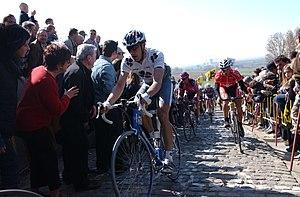
Franck Perque au Tour des Flandres 2002
Franck Perque, né le 30 novembre 1974 à Amiens, est un coureur cycliste français. Spécialiste de la piste, il compte deux titres de champion du monde à son palmarès. Il est membre de l'équipe La Française des jeux entre 1998 et 2002.